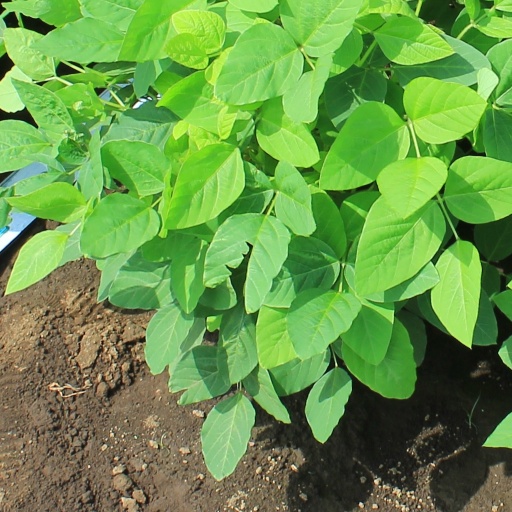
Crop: soybean